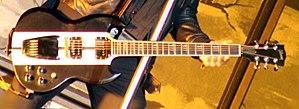
Michael Poulsen, Volbeat, Hellfest 2013, Fr-44-Clisson.